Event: Nepal Earthquake
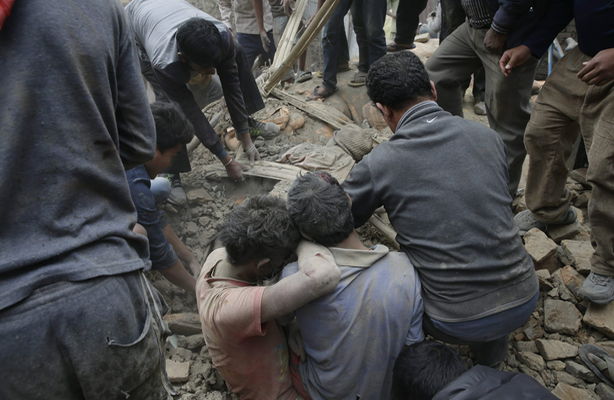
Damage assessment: damage